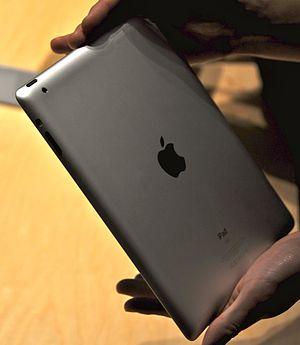
Une tablette tactile, tablette électronique, tablette numérique, ou tout simplement tablette, est un assistant personnel ou un ordinateur portable ultraplat qui se présente sous la forme d'un écran tactile sans clavier et qui offre à peu près les mêmes fonctionnalités qu'un ordinateur personnel. Elle permet d'accéder à des contenus multimédias tels que la télévision, la navigation sur le web, la consultation et l'envoi de courrier électronique, l'agenda, le calendrier et la bureautique simple. Il est possible d'installer des applications supplémentaires depuis une boutique d'applications en ligne. En quelque sorte, la tablette tactile est un intermédiaire entre l'ordinateur portable et le smartphone.